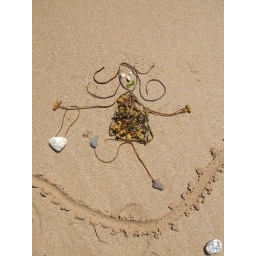
Bella made this cute picture in the sand